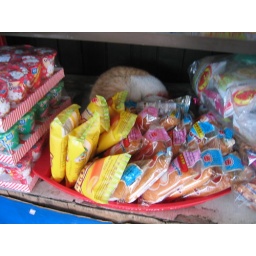
cat sleeping in the twinkies